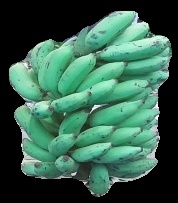
Variety: elakki-bale
Grade: grade3